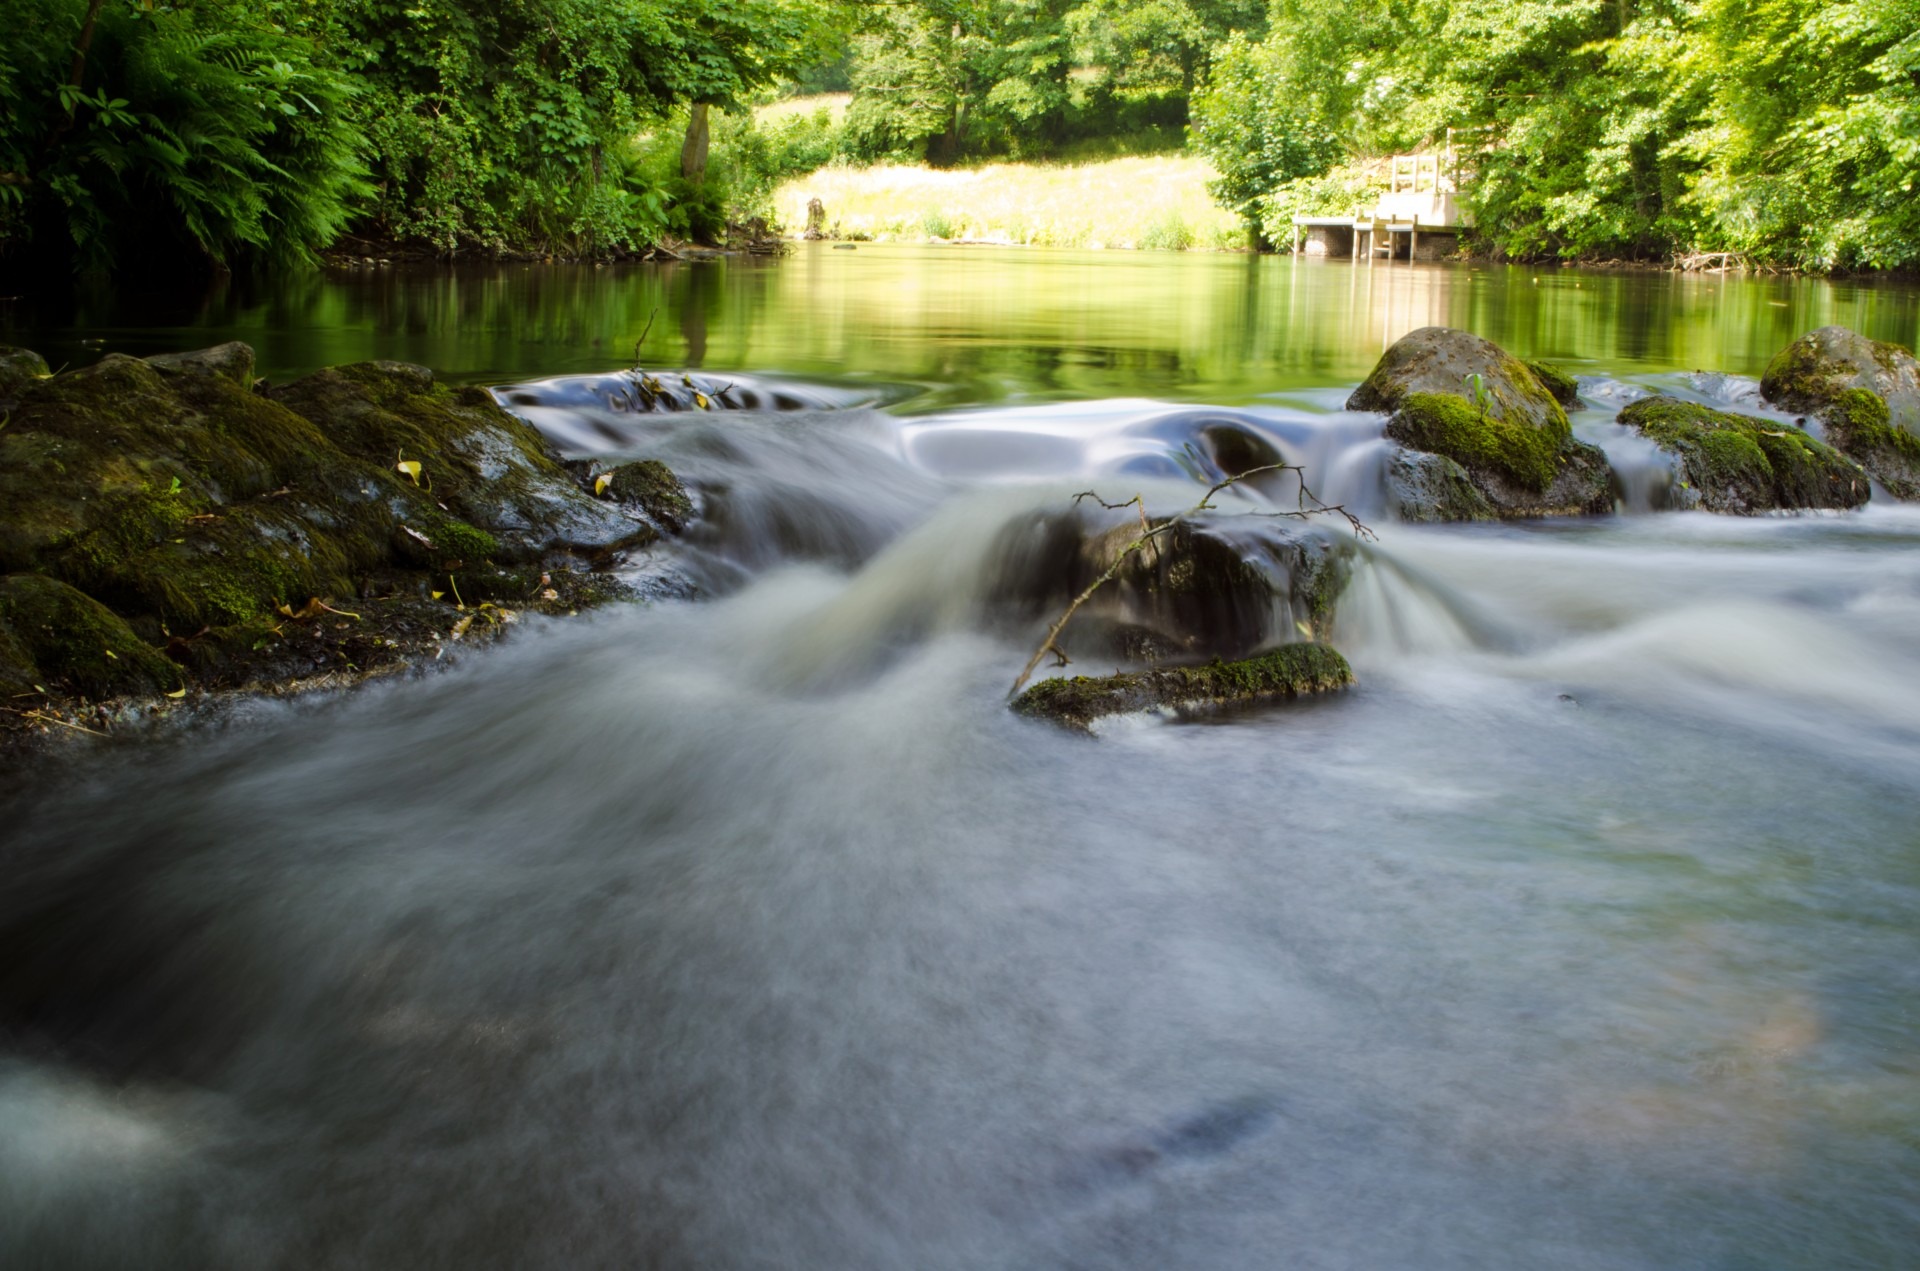
tree, water, nature, waterfall, creek, warm, river, summer, stream, rapid, season, body of water, trees, sunny, water feature, watercourse, element